Spanish immigration to Cuba

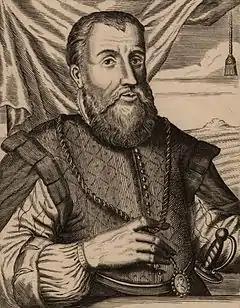
Diego Velázquez de Cuéllar, the first governor of Cuba.

In 1511, Diego Velázquez de Cuéllar set out with three ships and an army of 300 men from Hispaniola to form the first Spanish settlement in Cuba, with orders from Spain to conquer the island. The settlement was at Baracoa, but the new settlers were to be greeted with stiff resistance from the local Taíno population. The Taínos were initially organized by cacique ("chieftain") Hatuey, who had himself relocated from Hispaniola to escape the brutalities of Spanish rule on that island. After a prolonged guerrilla campaign, Hatuey and successive chieftains were captured and burnt alive, and within three years the Spanish had gained control of the island. In 1514, a settlement was founded in what was to become Havana.